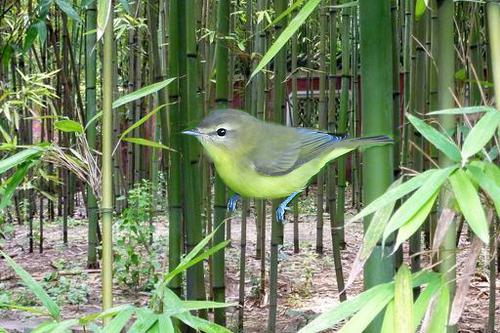
Bird species: Philadelphia_Vireo
Bird type: landbird
Background: land